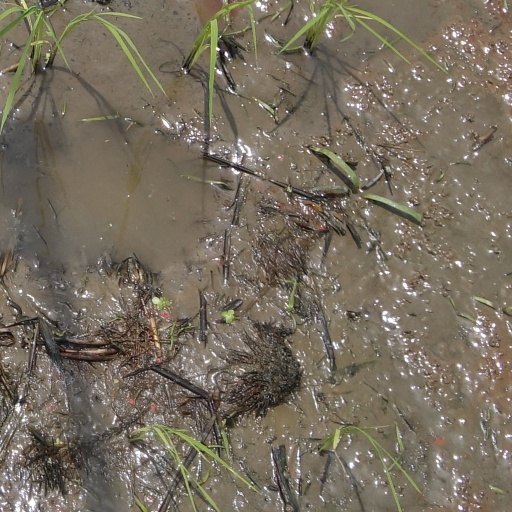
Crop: rice